Nærøy manuscript

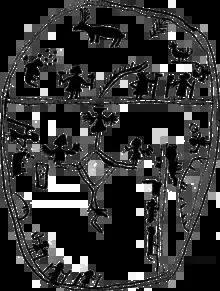
This is the oldest skretch of the sami drum described in the manuscript; possibly drawn by Thomas von Westen. There is also a newer, more styled drawing.

The Nærøy manuscript, originally "Relation anlangende Find-Lappernis saa-vel i Norrlandene og Finmarken som udi Nummedalen, Snaasen og Selbye deres Afguderie og’ Satans Dyrkelse, som Tid efter anden ere blevne udforskede og decouvrerede" ["Treatise on the Sami in Nordland and Finnmark as well as in Namdal, Snåsa and Selbu, their idolatry and worship of Satan, as it has been revealed"], is a 1723 treatise by Johan Randulf, then a vicar at Nærøy Church. Randulf writes about Sami missionary Thomas von Westen's visit to the Nærøy parish in January 1723. Randulf and von Westen summoned the Sami people of the parish to be interviewed and taught at the vicarage of Nærøy Church.